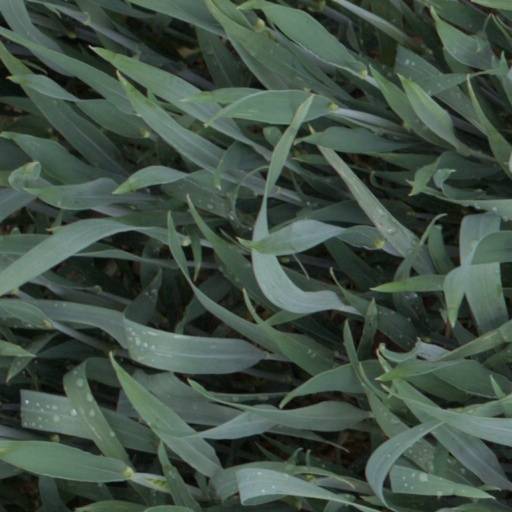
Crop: wheat